Patiala salwar

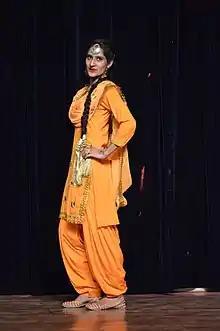
Patiala salwar

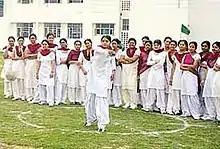
School girls wearing Patiala salwars

A Patiala salwar (also called a pattian walee salwar) (also pronounced as "shalwar" in Urdu) is a type of female trousers which has its roots in Patiala City in the Northern region of Punjab state in India. The King of Patiala in earlier times wore a Patiala salwar as his royal suit. The Patiala Salwar has a close resemblance to the Pathani suit, which has loose layers similar to those of a salwar, and a long, knee-length top known as a kameez. The garment is no longer customarily worn by men, but has classically transformed itself with new cuts and styling into a women's garment.